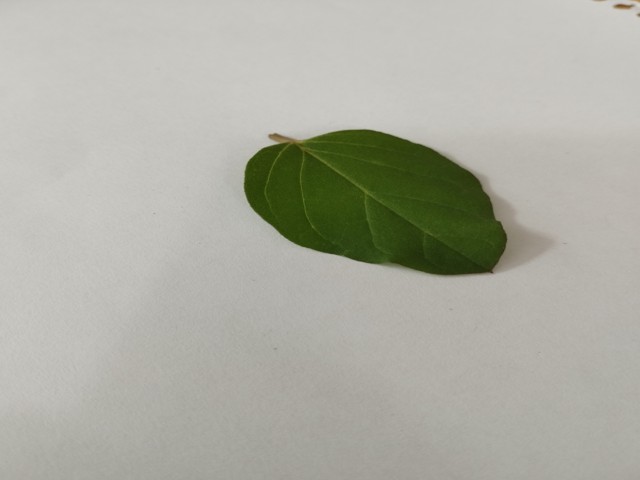
Plant: punarnava